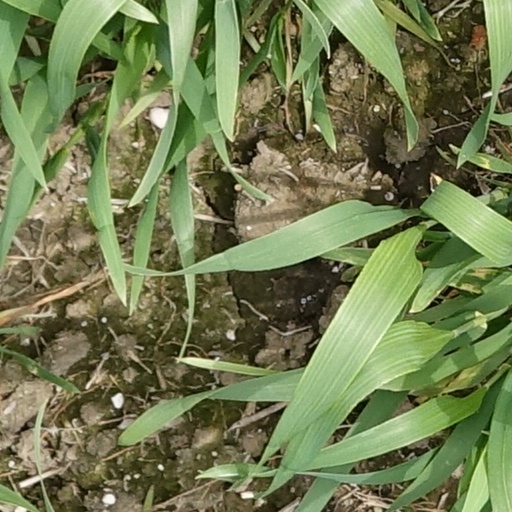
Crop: wheat